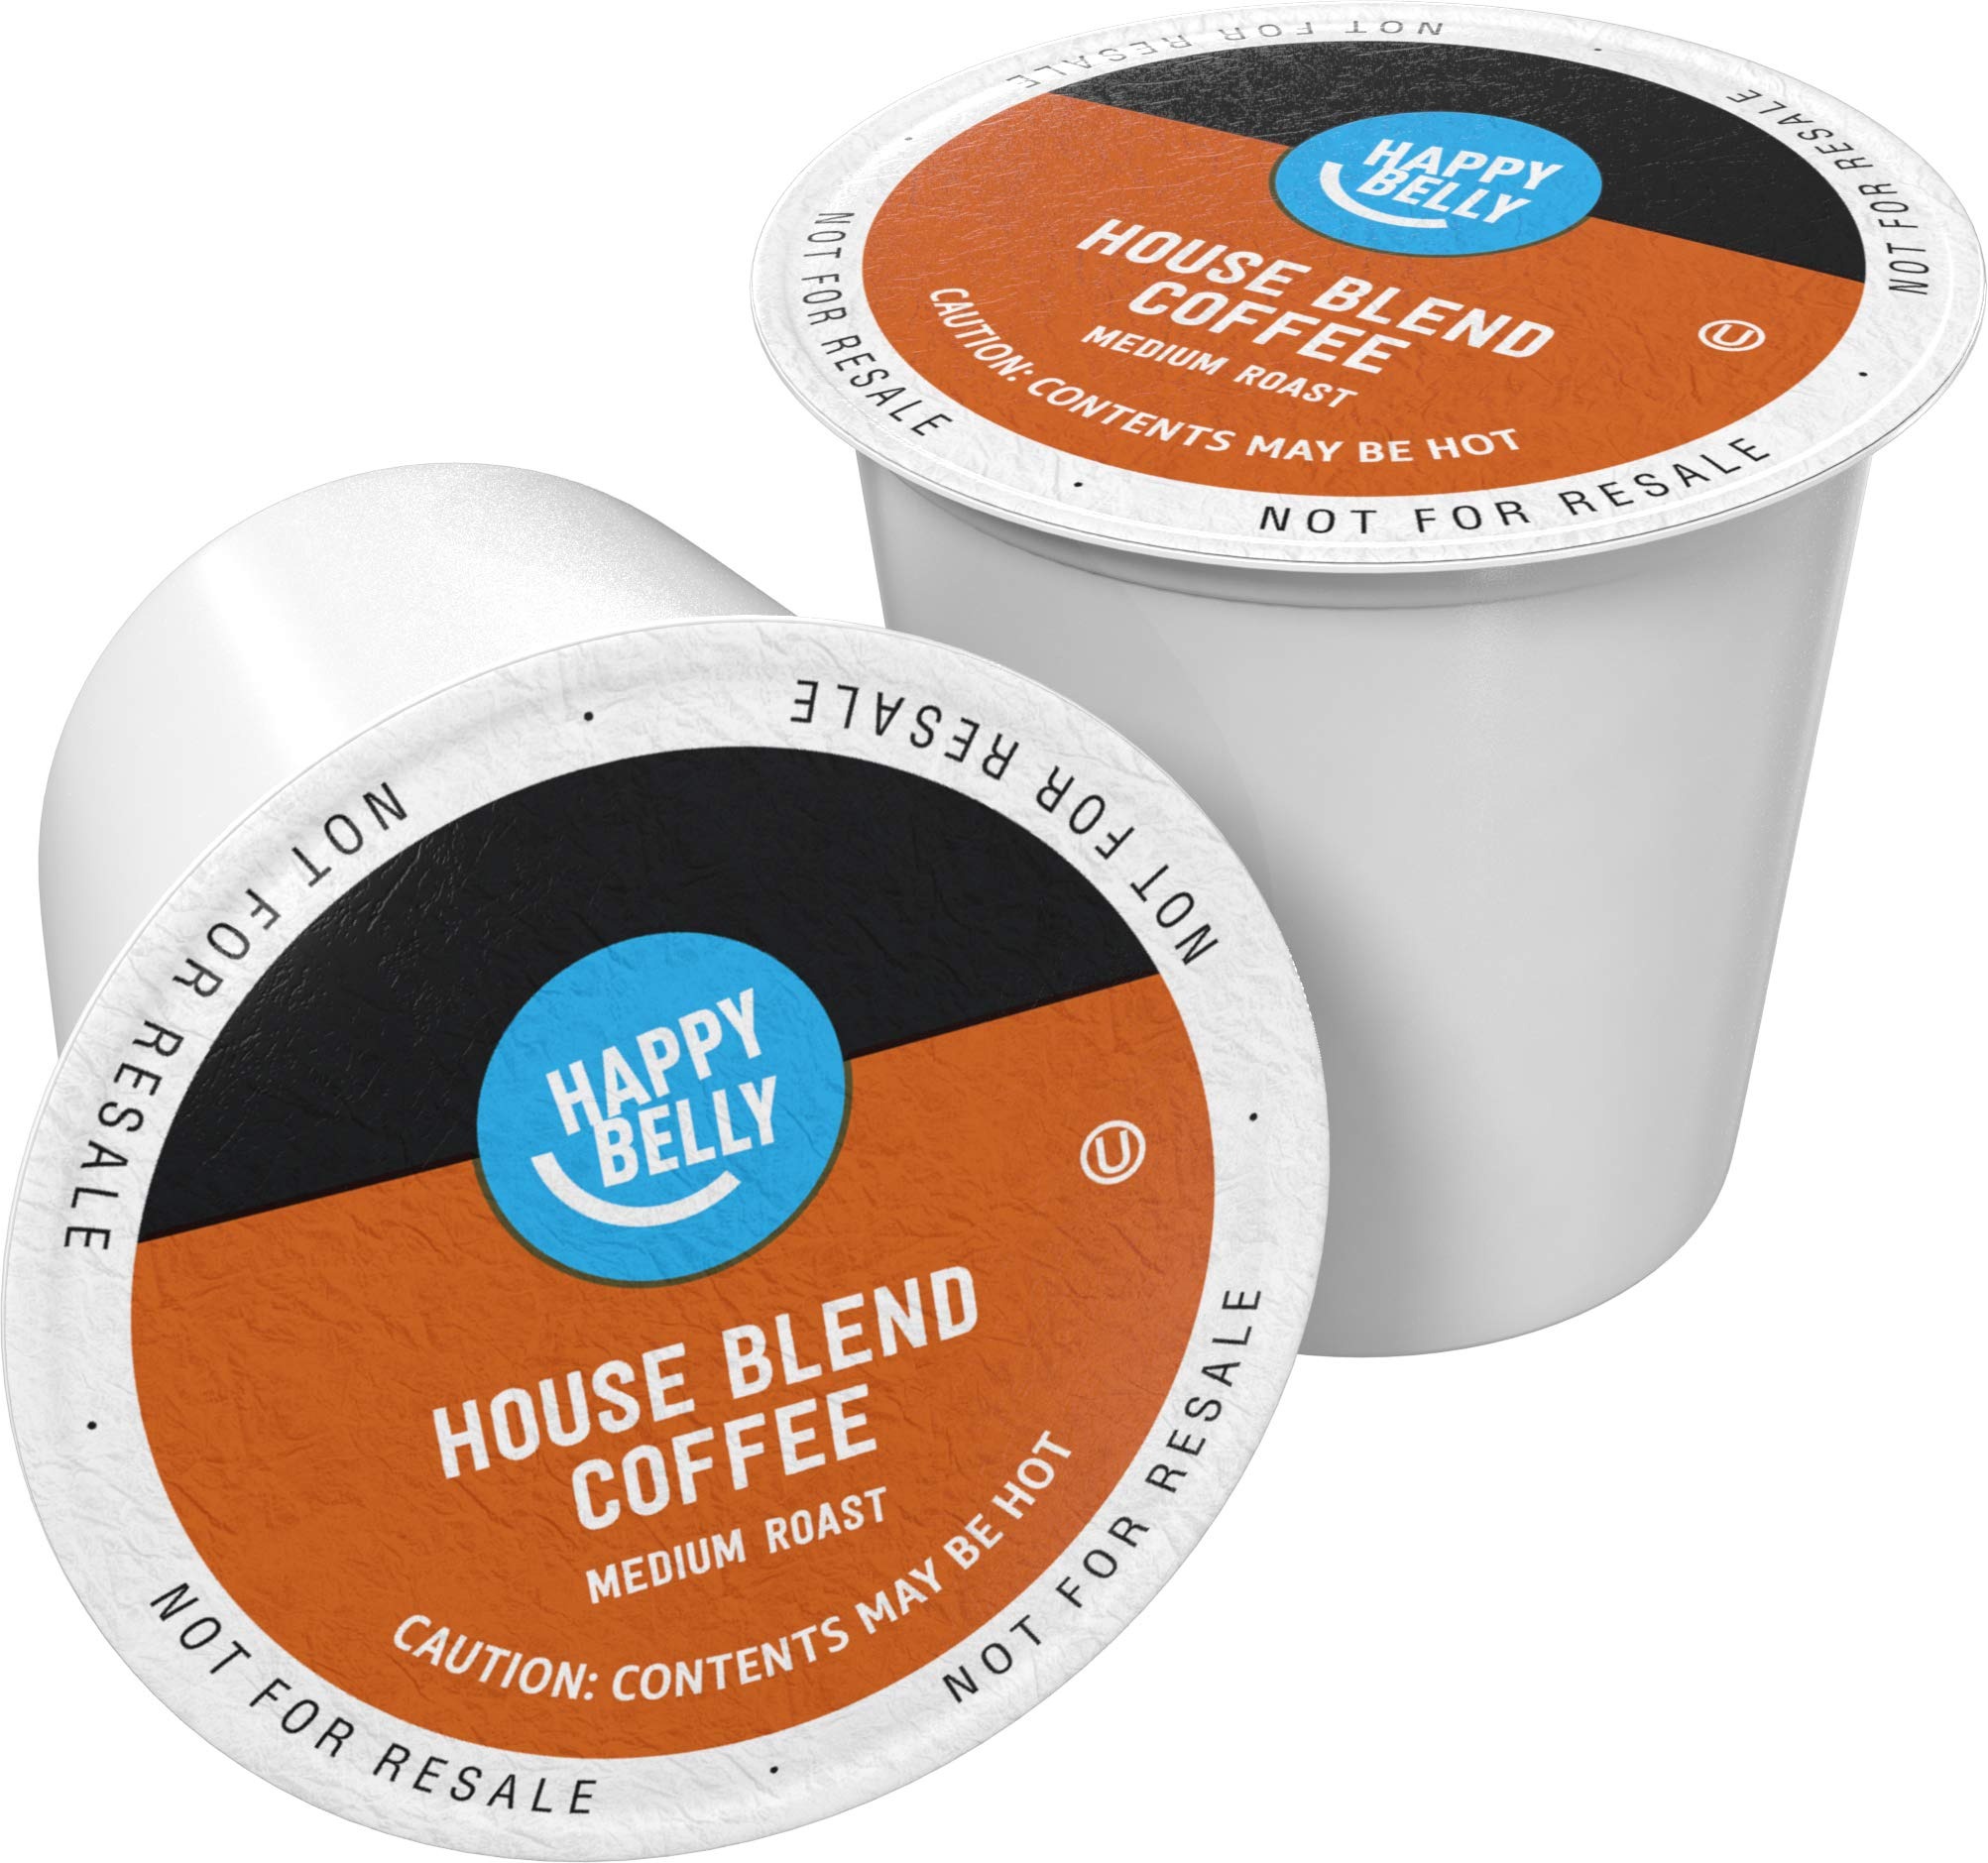
Item Name: Happy Belly House Blend Coffee, Single Serve Cups, 100 Count
Bullet Point 1: 100 House Blend coffee k cup pods, packaging may vary
Bullet Point 2: Happy Belly coffee pods are filled with coffee carefully sourced from select farms worldwide so each cup tastes uniquely delicious.
Bullet Point 3: Settle in with the warming aroma and smooth flavors of delicious coffee at anytime so you can relax with a Happy Belly all day, everyday.
Bullet Point 4: Mild, medium-dark roast with robust aroma
Bullet Point 5: 100% Arabica coffee
Bullet Point 6: Compatible with 1.0 and 2.0 k-cup brewers, our simple Happy Belly coffee pods allow you to enjoy a satisfying brew with ease and calm.
Bullet Point 7: An Amazon brand
Bullet Point 8: 8oz brew setting recommended. For stronger coffee, brew with less water
Value: 100.0
Unit: Count

Price: 28.99